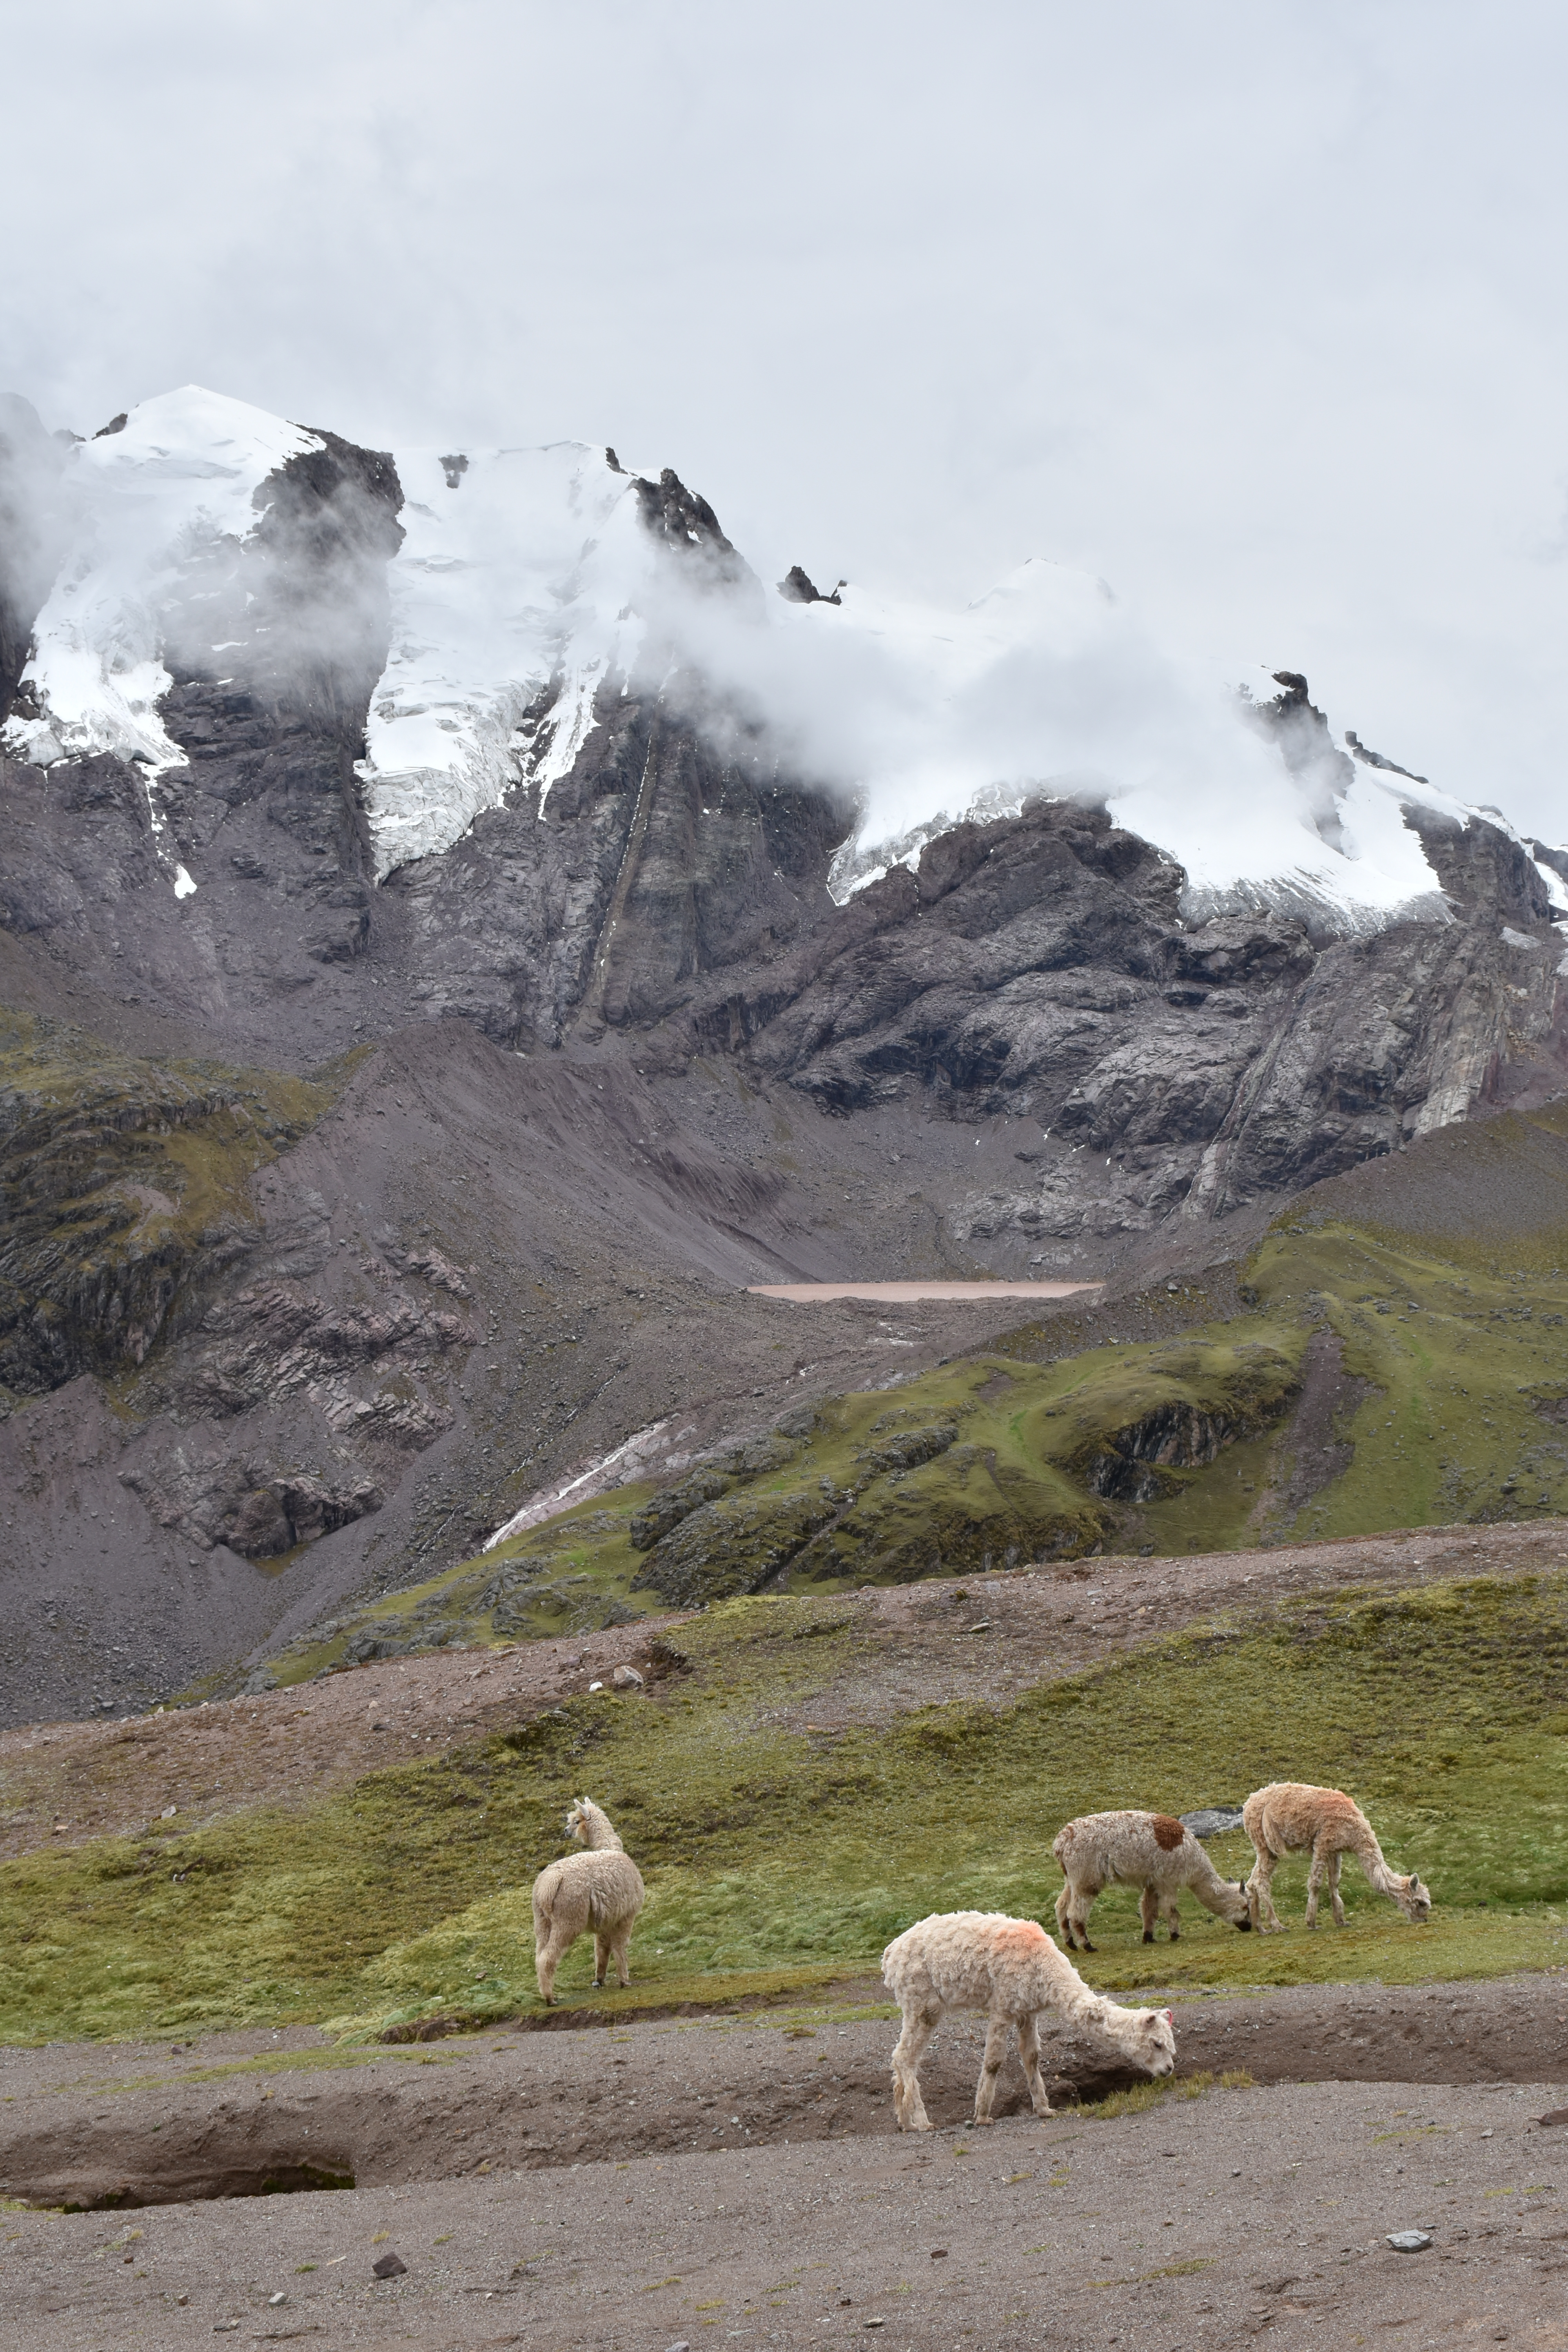
peru, trekking, highland, mountainous landforms, pasture, mountain, mountain range, sheep, atmospheric phenomenon, grassland, grazing, alps, wildlife, tundra, herd, ecoregion, fell, geological phenomenon, hill, rock, plateau, national park, hill station, livestock, road, valley, terrain, mountain goat, glacier, mountain pass